Moderation (statistics)

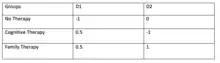
Effects coding

Cohen et al. (2003) recommended using the following to probe the simple effect of gender on the dependent variable ("Y") at three levels of the continuous independent variable: high (one standard deviation above the mean), moderate (at the mean), and low (one standard deviation below the mean). If the scores of the continuous variable are not standardized, one can just calculate these three values by adding or subtracting one standard deviation of the original scores; if the scores of the continuous variable are standardized, one can calculate the three values as follows: high = the standardized score minus 1, moderate (mean = 0), low = the standardized score plus 1. Then one can explore the effects of gender on the dependent variable ("Y") at high, moderate, and low levels of the SWLS score. As with two categorical independent variables, "b" represents the effect of the SWLS score on the dependent variable for females. By reverse coding the gender variable, one can get the effect of the SWLS score on the dependent variable for males.